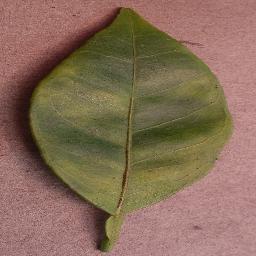
Label: Orange___Haunglongbing_(Citrus_greening)